Weinsberg

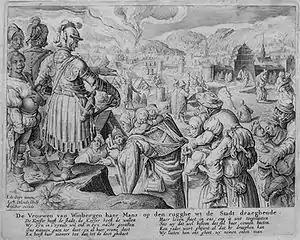
An artist's representation of the siege of Weinsberg and the loyal women 1140. Copper engraving by Zacharias Dolendo, 16th century.

In 1140 the castle was besieged by Konrad III in the course of the struggles between the Staufers and the Welfs. Finally it had to surrender on December 21, 1140, since the army of Welf VI to release the castle had been defeated by the Staufers in a battle. According to the report of the "Chronica regia Coloniensis", the women of the castle were granted free departure and allowed to take what they could carry on their backs. They carried down their men, and so saved their lives, since the king adhered to his word. The women became known as "treue Weiber" ("loyal women"). The castle (today's ruin) is called "Weibertreu" due to this occurrence.